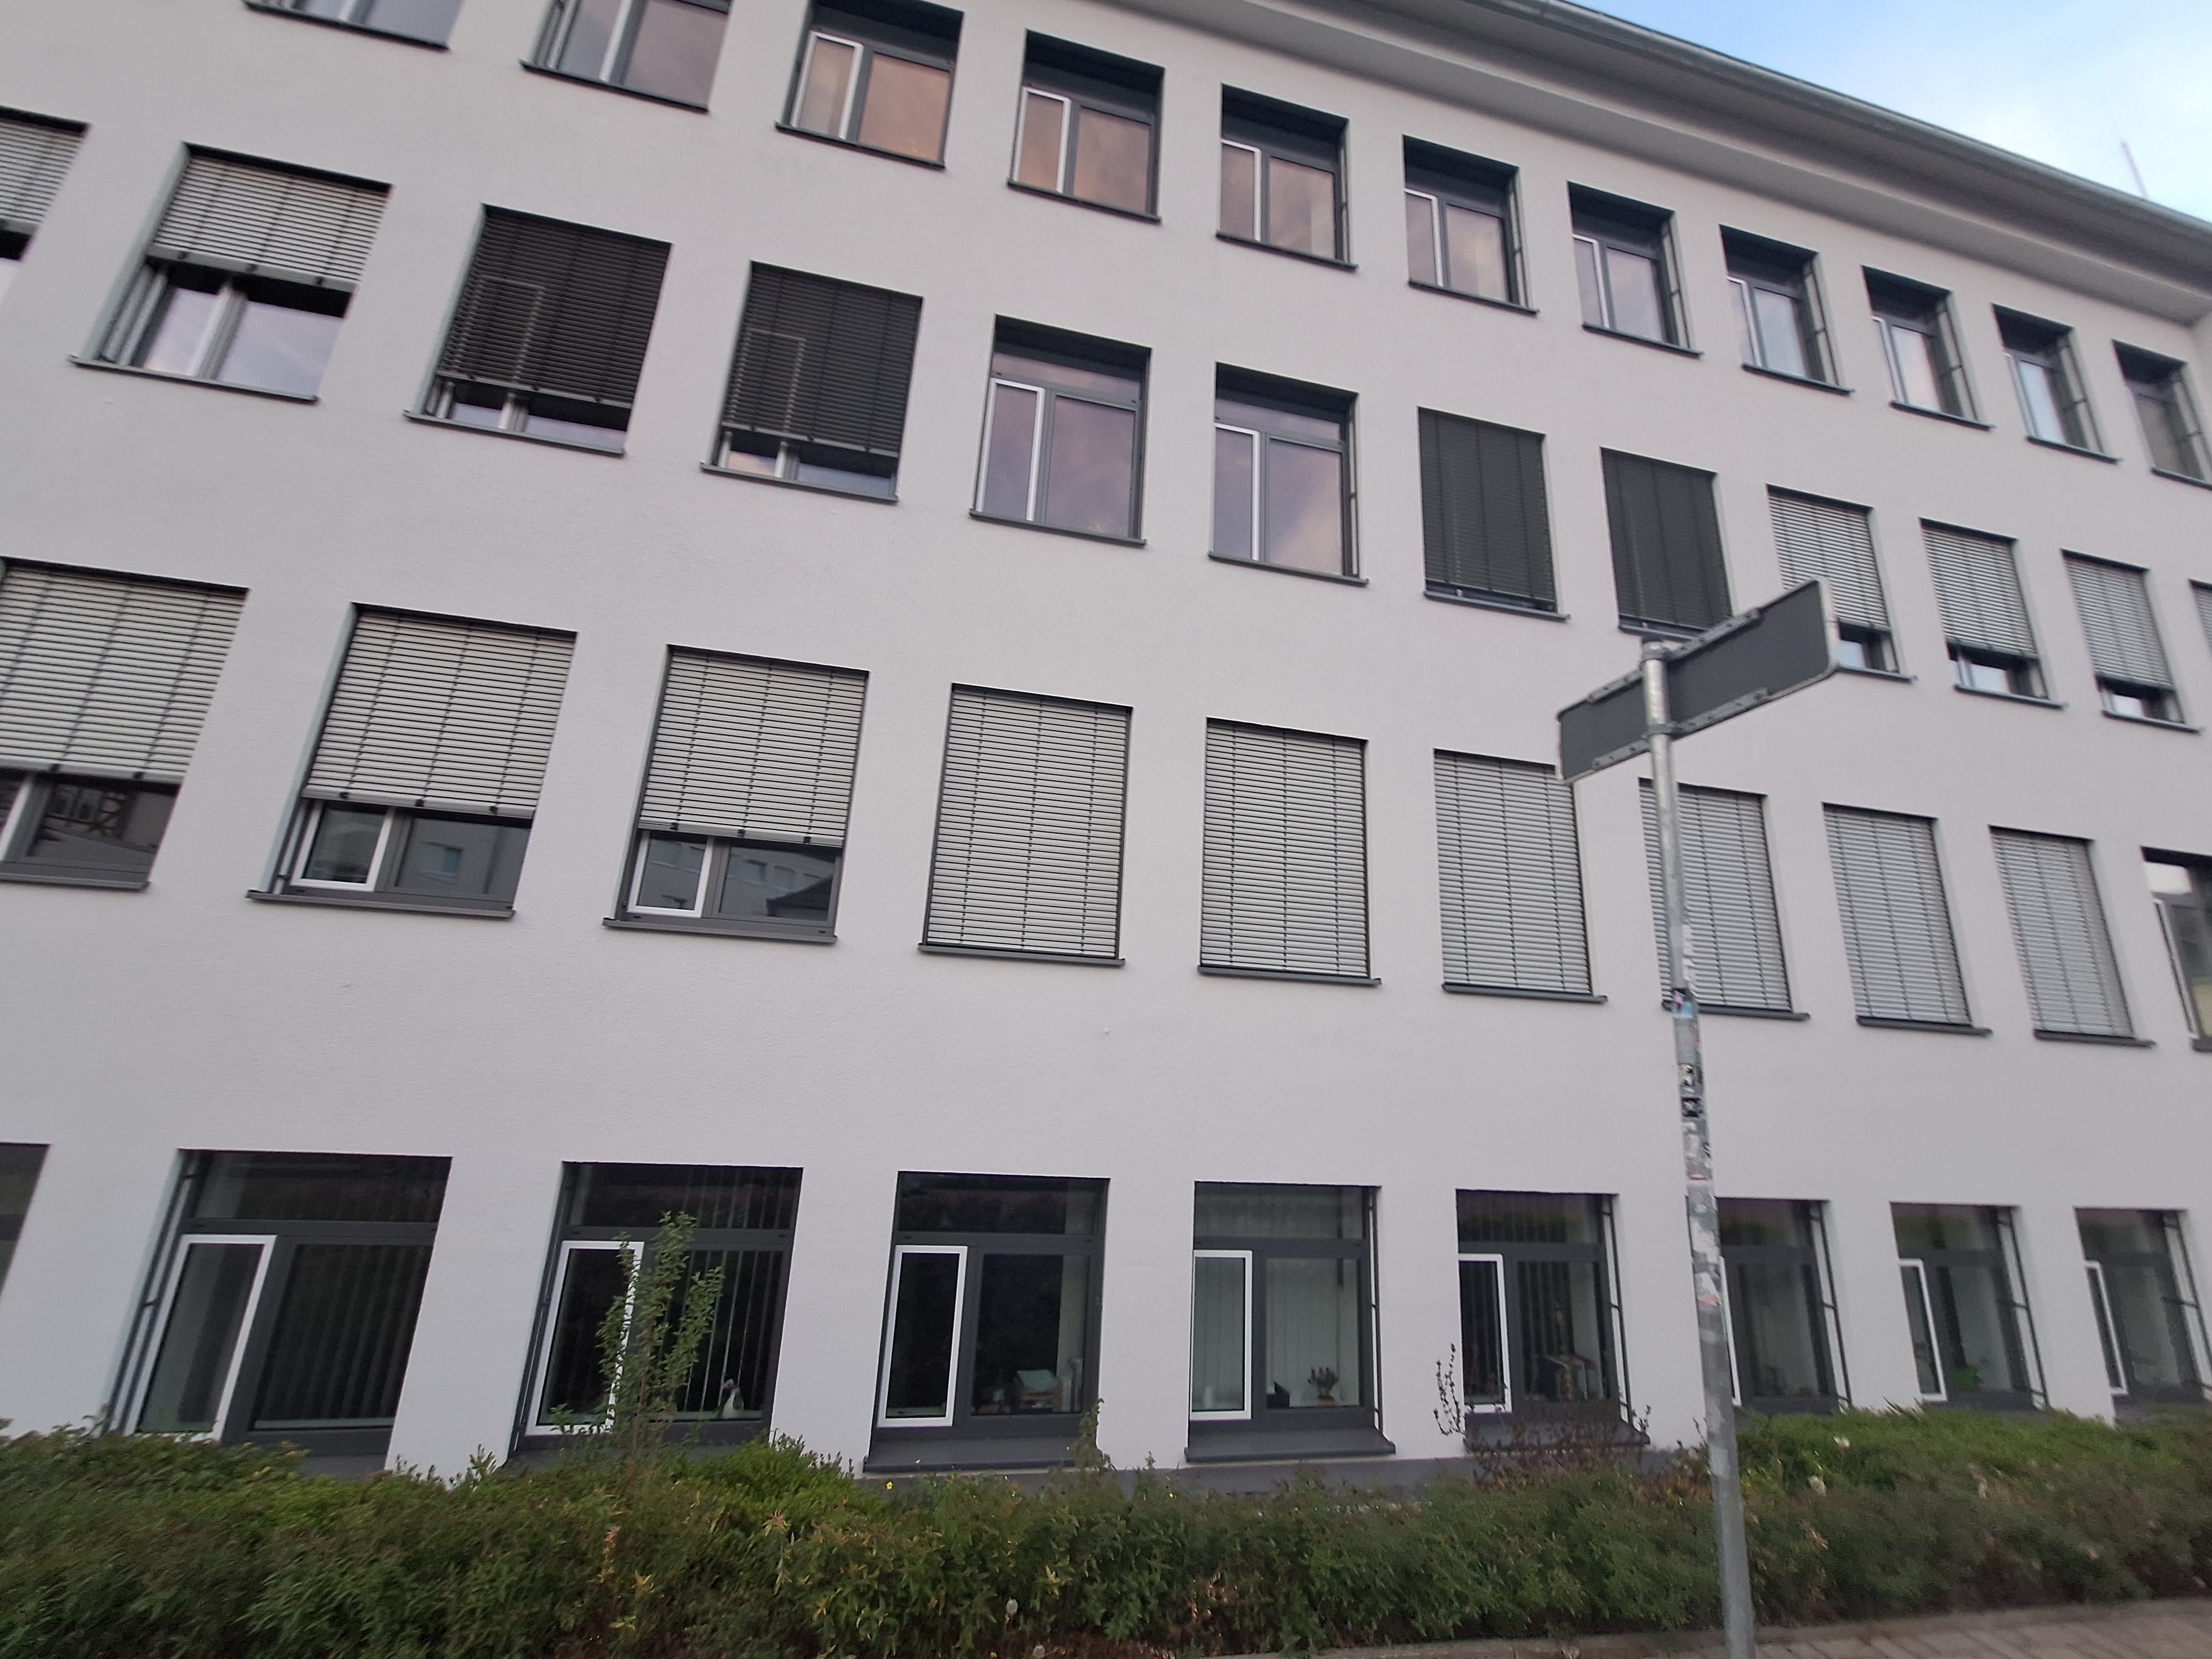
Building: Biegenstraße 12